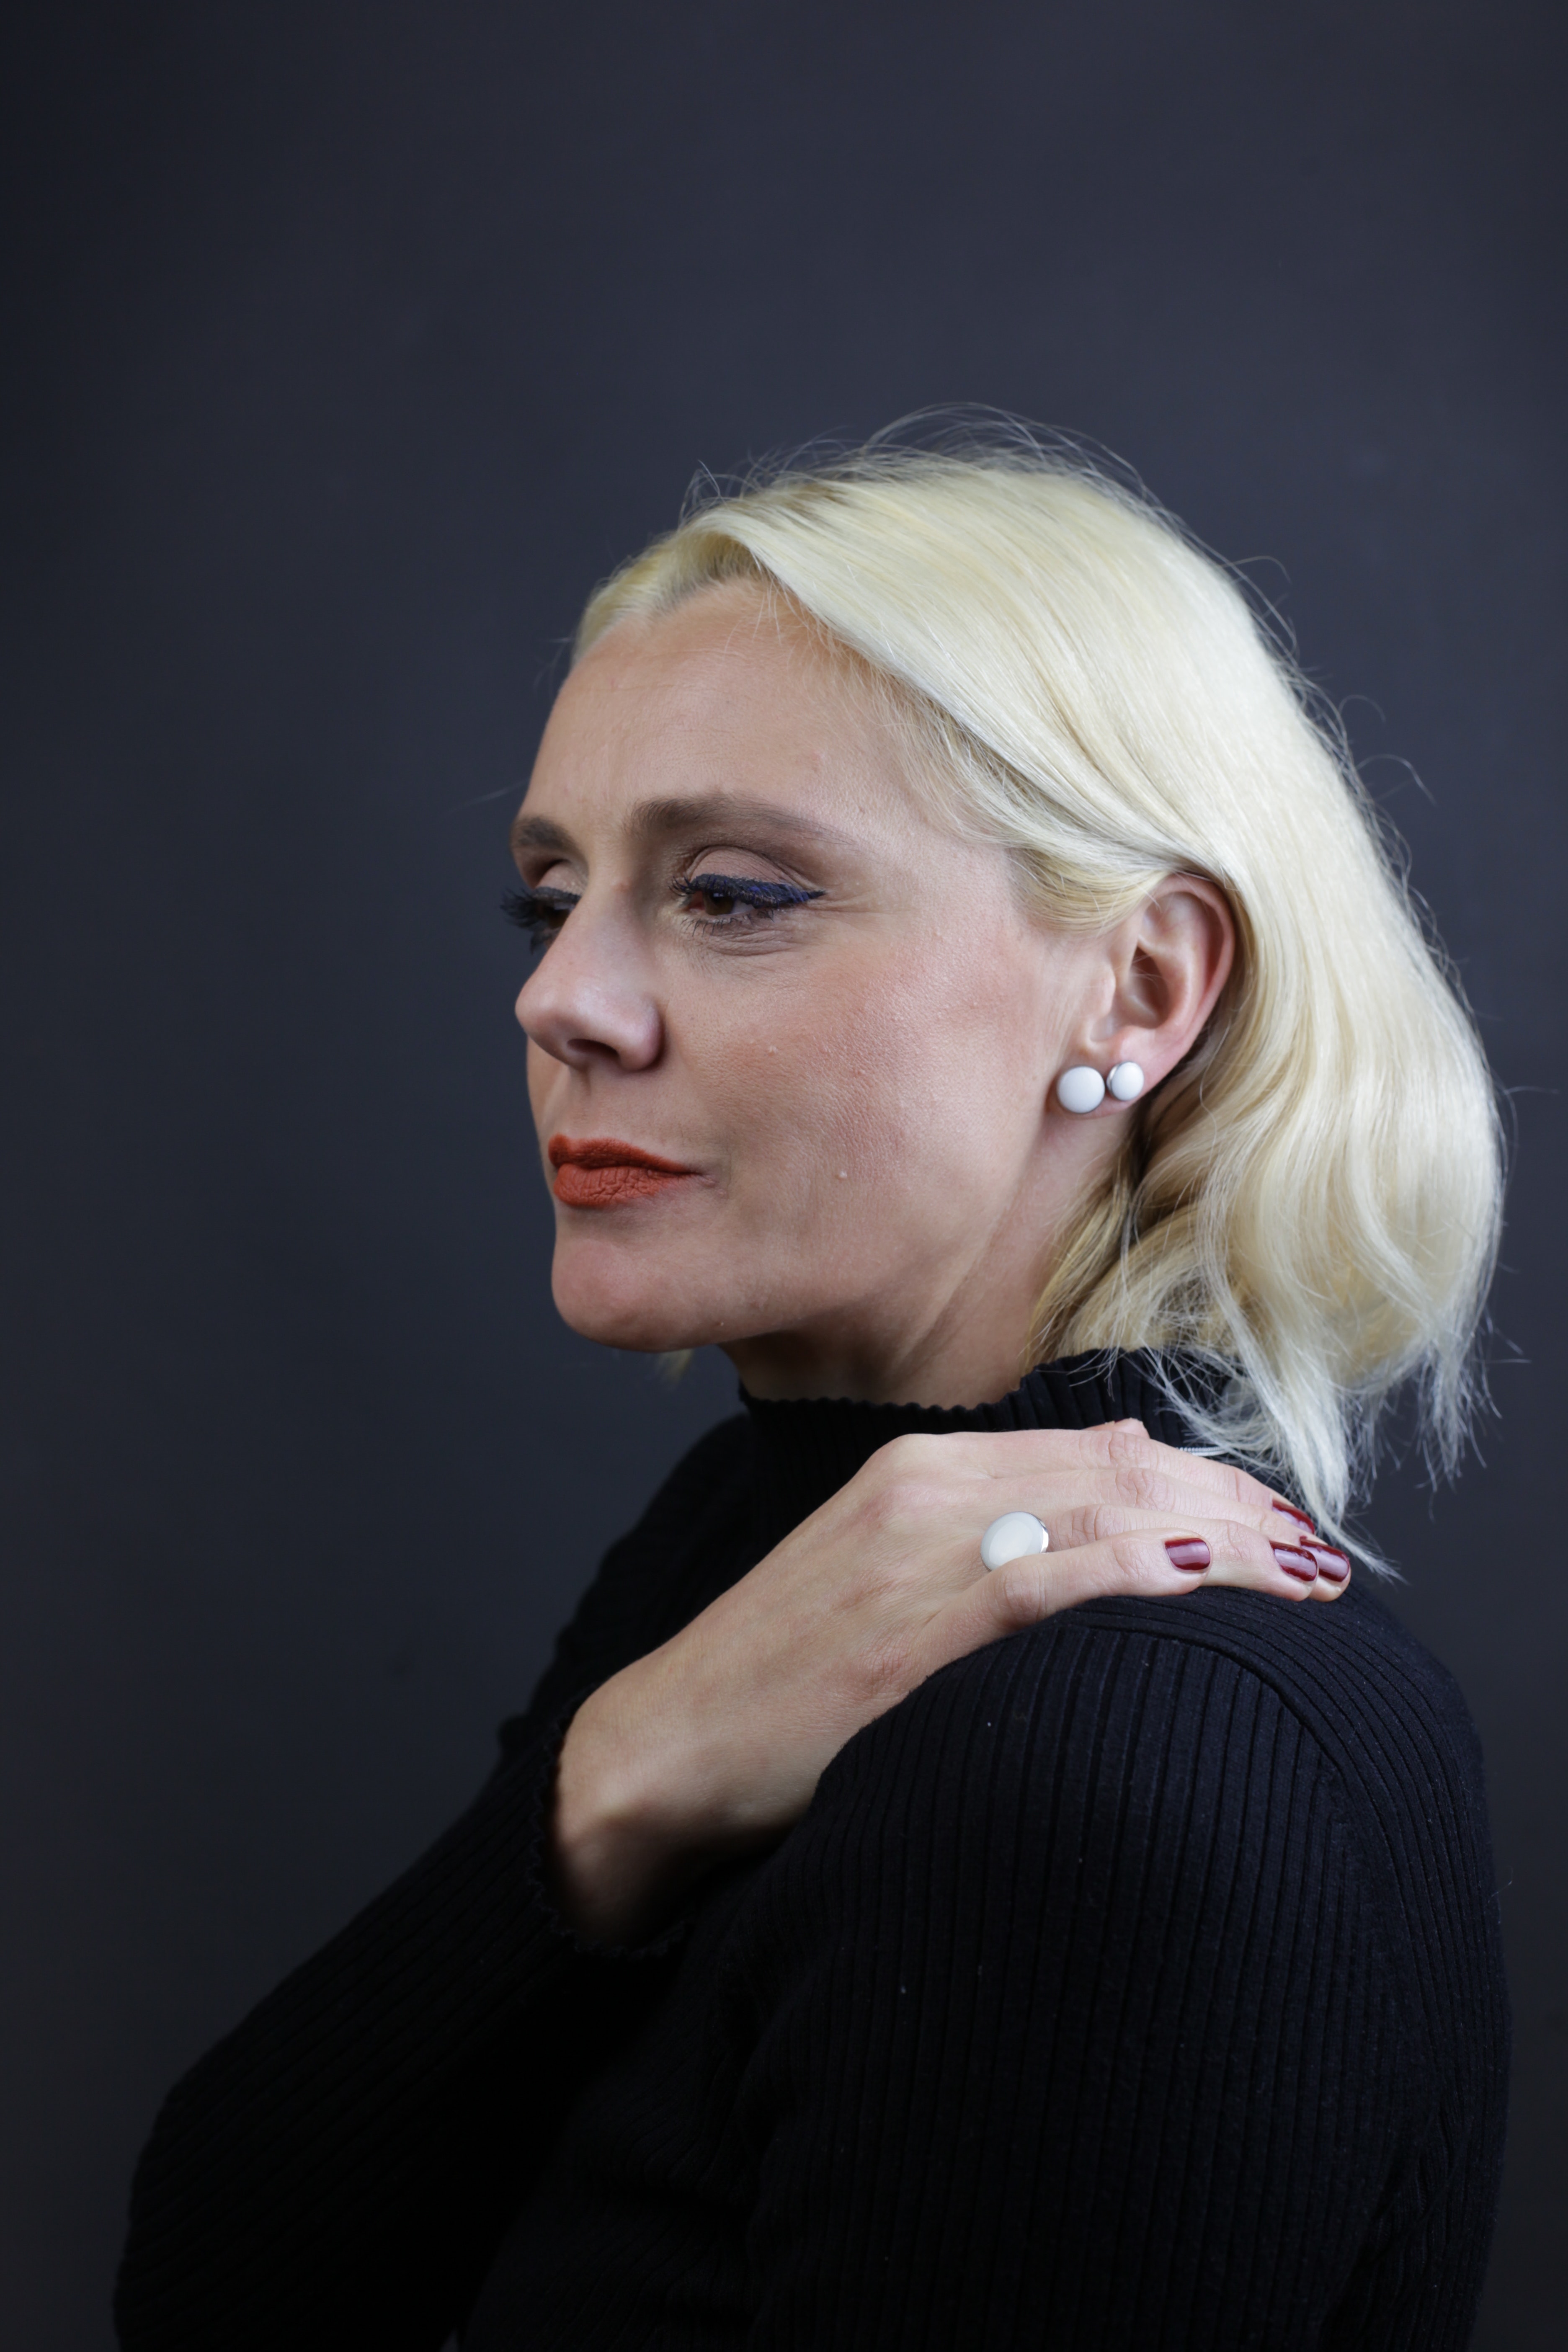
hair, face, blond, beauty, chin, head, hairstyle, eyebrow, cheek, shoulder, lip, nose, yellow, neck, eye, photography, mouth, photo shoot, portrait, ear, flash photography, model, long hair, portrait photography